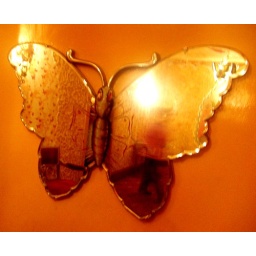
girl in the mirror 2